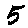
Label: 5